Caroline Quarlls

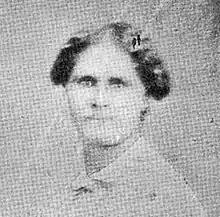
The only known photograph of Quarlls to exist.

Caroline Quarlls (1826–1892) was the first enslaved person to travel through Wisconsin using the Underground Railroad. She escaped bondage in St. Louis, Missouri in 1842. Multiple abolitionists, including Lyman Goodnow, helped Caroline on her journey to Canada even as pursuers followed continuously. Quarlls' journey ended in Sandwich, Ontario (the same year she fled). She married Alan Watkins, a freedman, becoming Caroline Quarlls Watkins. Thirty-eight years later, Quarlls penned two letters with Goodnow, providing information about her family lineage, life while enslaved, and her journey to freedom.